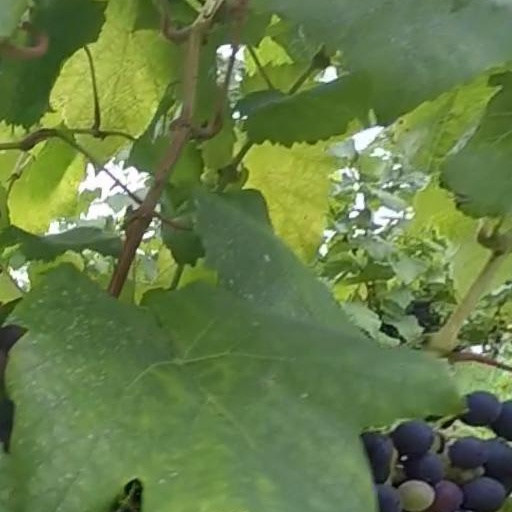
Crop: grape